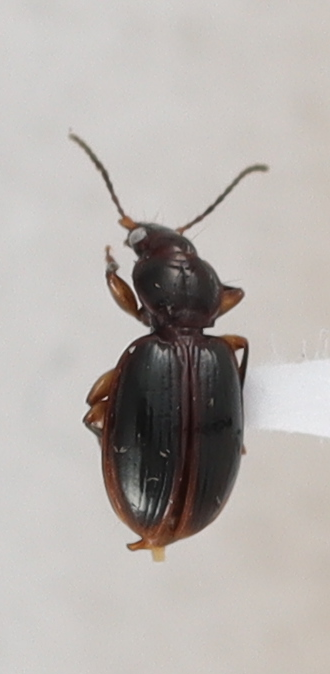
Scientific name: Mecyclothorax konanus
Plot: 6
Trap: E
Collected: 20240424